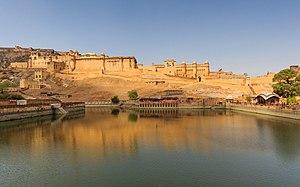
Cet article recense les sites concernés par l'observatoire mondial des monuments en 2008.